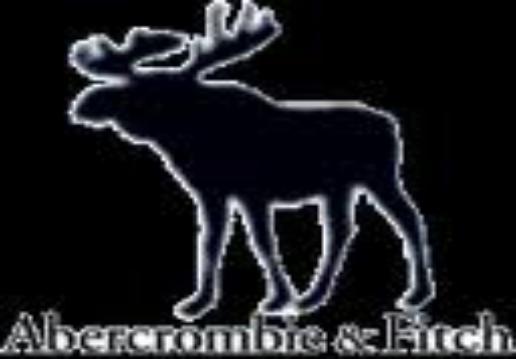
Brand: Abercrombie & Fitch
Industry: Clothes